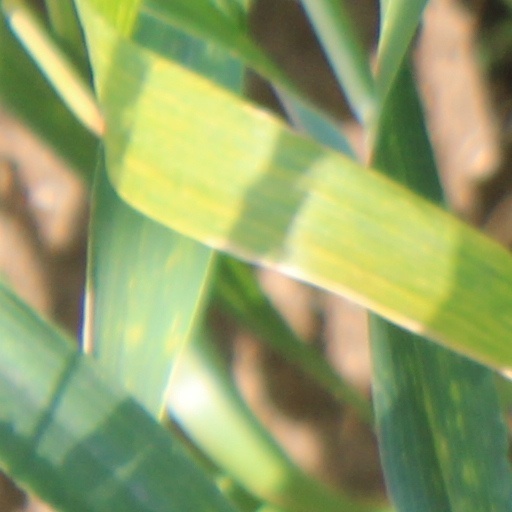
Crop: wheat